Olakkannesvara Temple

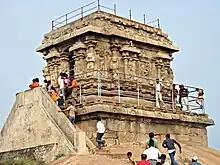
Olakkannesvara Temple

The Olakkannesvara Temple ("flame eye"; commonly Olakkanatha; also known as, "the Old Lighthouse") is in Mahabalipuram town, overlooking the Coromandel Coast of the Bay of Bengal in Kancheepuram District in Tamil Nadu, India. Like the Shore Temple, the Olakkannesvara Temple is a structural temple. Built in the 8th century, it is situated directly above the Mahishasuramardini mandapa on a hillock which provides scenic views of the town. As the area is within a high security zone because of a nuclear power station a few kilometres to its south, photography is prohibited. The Olakkannesvara Temple is sometimes mistakenly referred to as a Mahishasura temple. It is dedicated to an incarnation of Shiva. It is one of the Group of Monuments at Mahabalipuram that were designated as a UNESCO World Heritage Site since 1984.